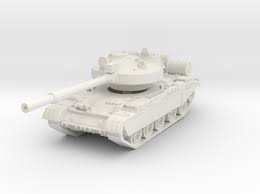
Label: T-62